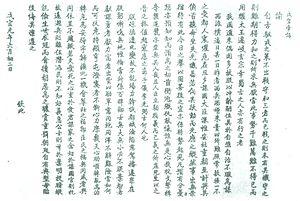
Le mouvement Cần vương est un mouvement de résistance vietnamien à l'occupation française du Tonkin lancé après « l'embuscade de Hué » du 5 juillet 1885. Il dura dix ans. Il fut mené par le jeune empereur Hàm Nghi à l'initiative du régent Tôn Thất Thuyết. Il réunit lettrés et gens du peuple contre les forces françaises du général Henri Roussel de Courcy. Actif au Tonkin et dans le Protectorat français d'Annam, il donna lieu dans cette région, en la quasi-absence d'opposants français, à une répression contre leurs alliés supposés qui fit 40 000 morts.